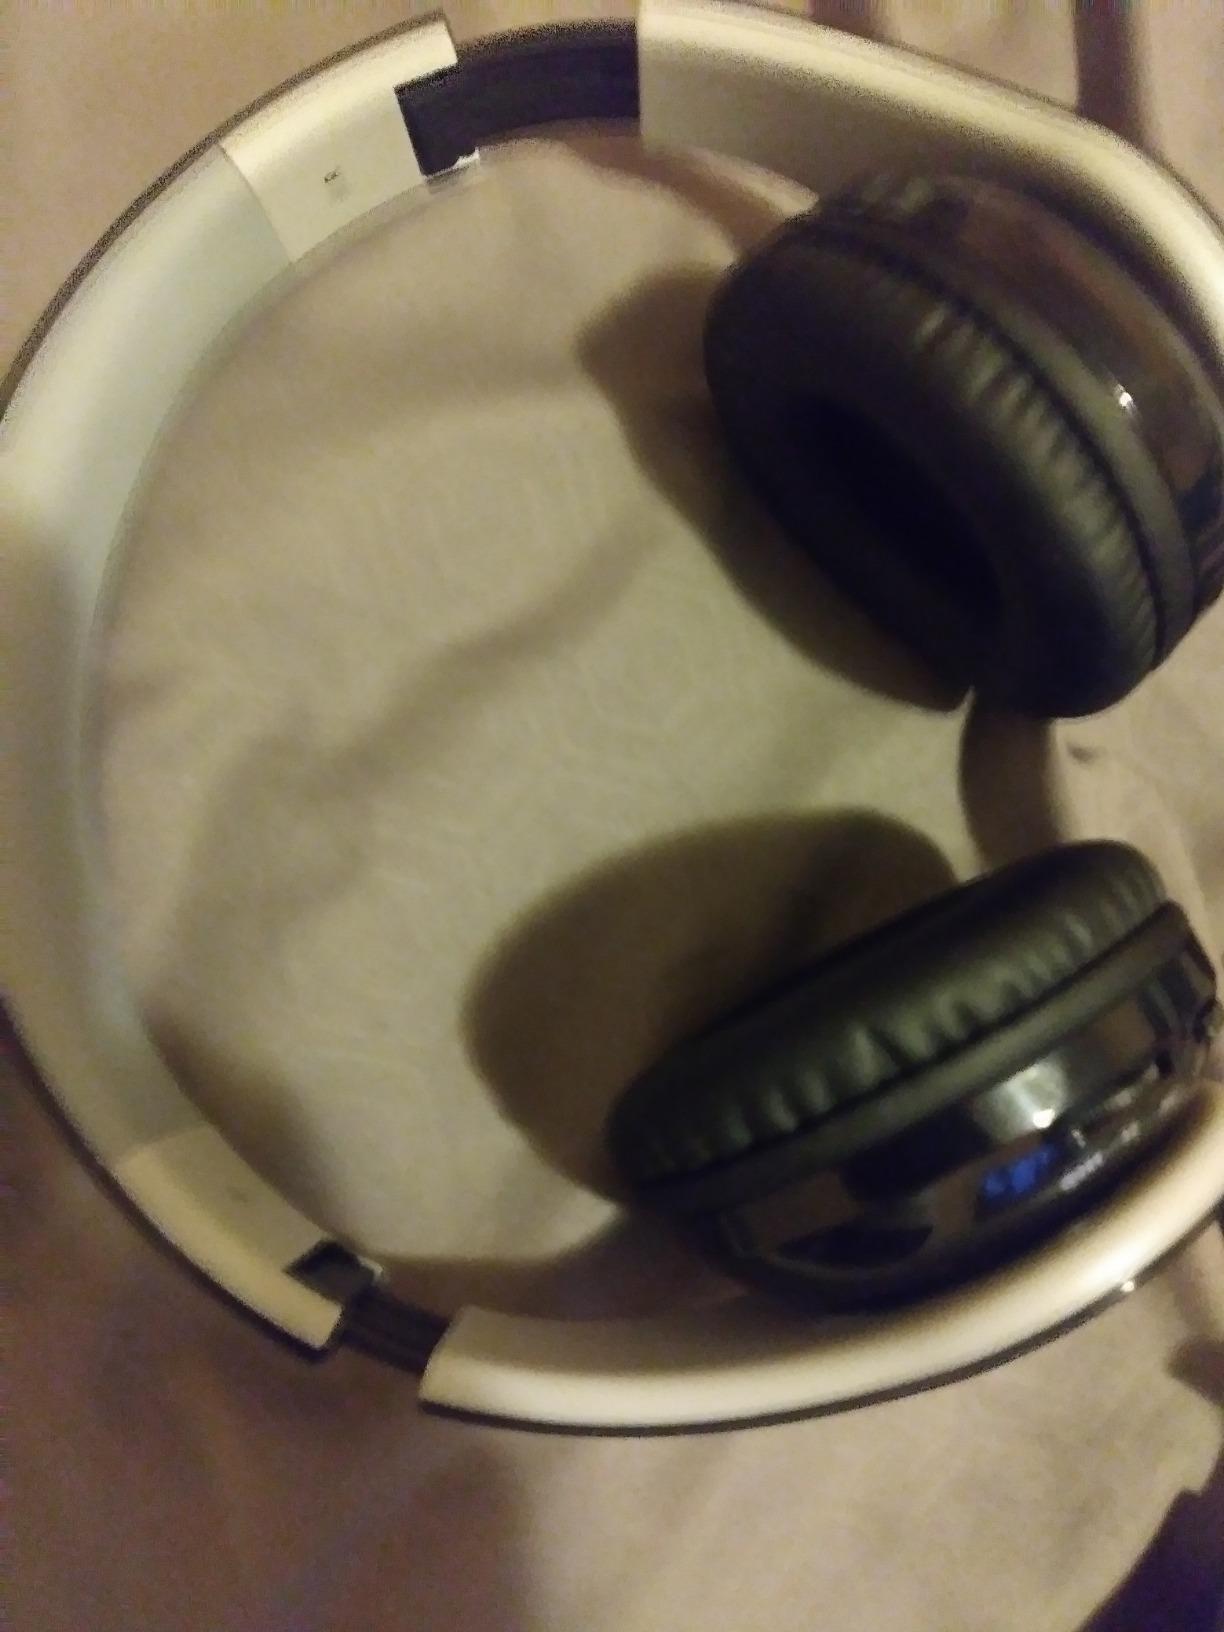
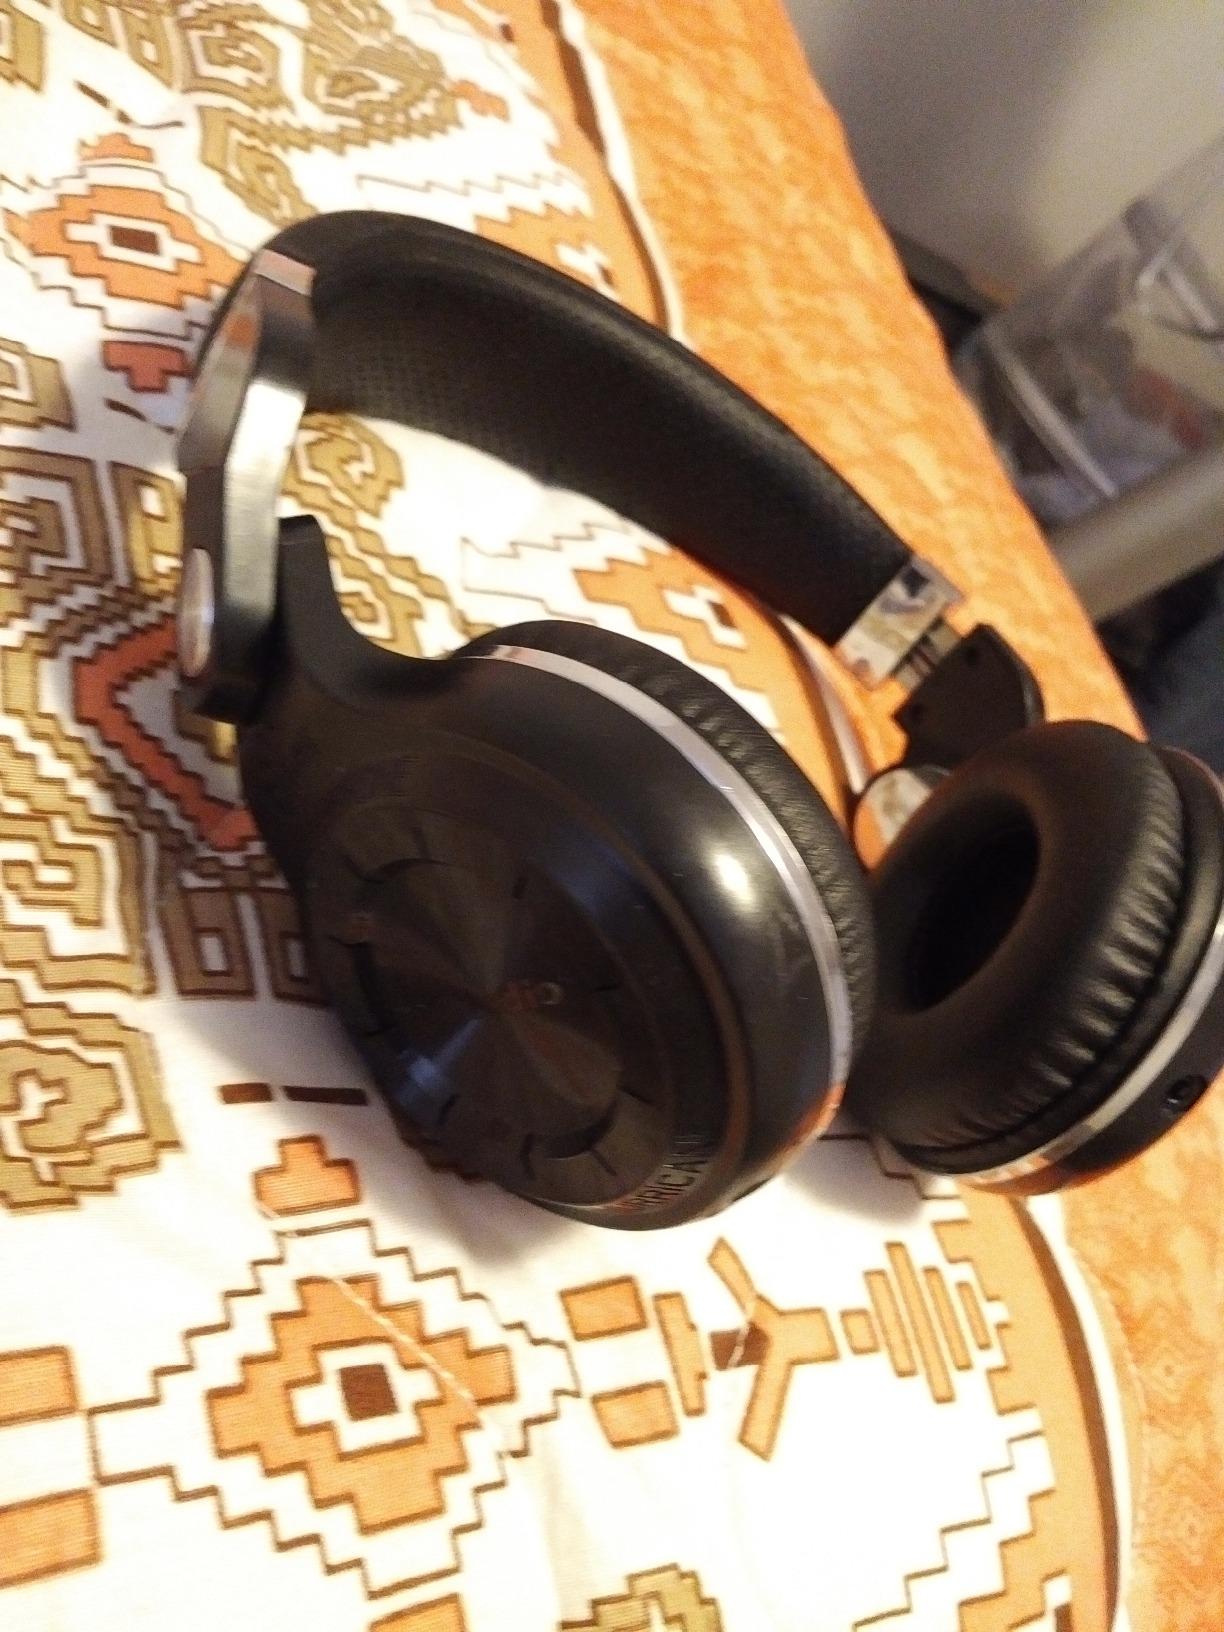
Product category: headphones
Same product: no